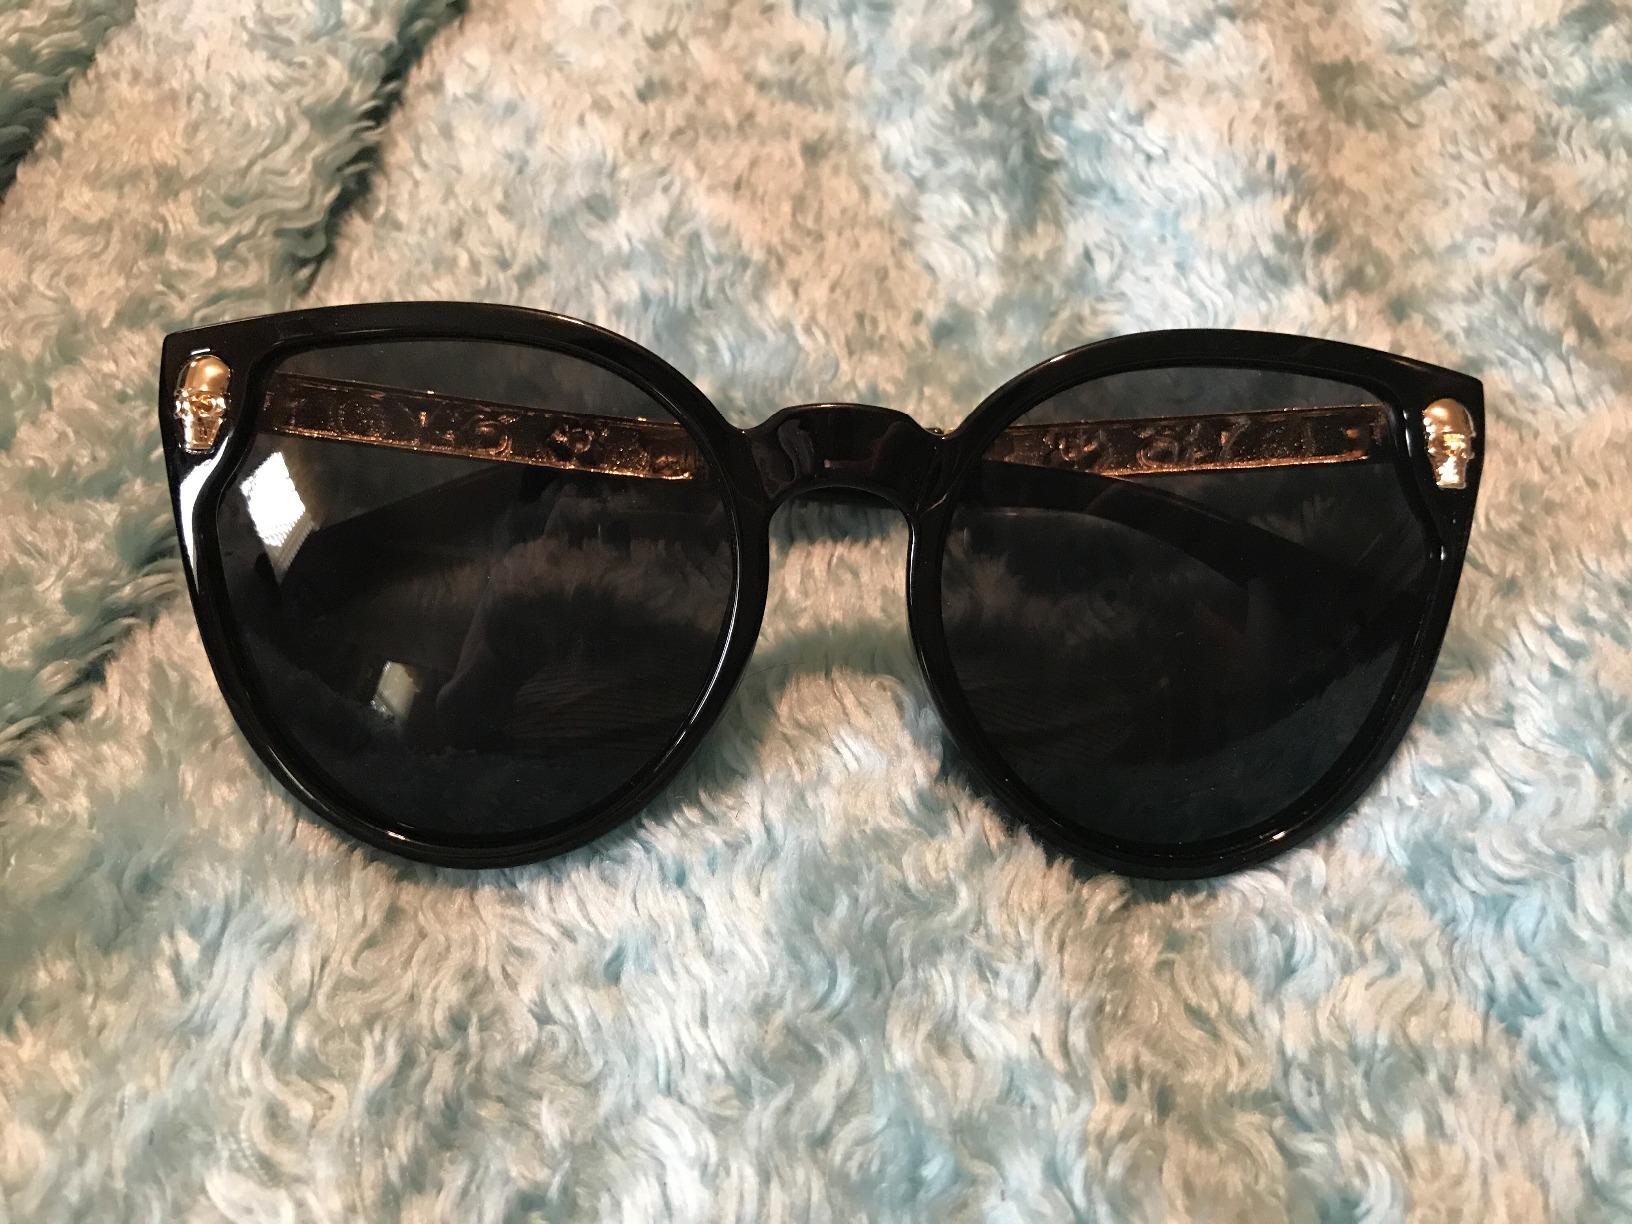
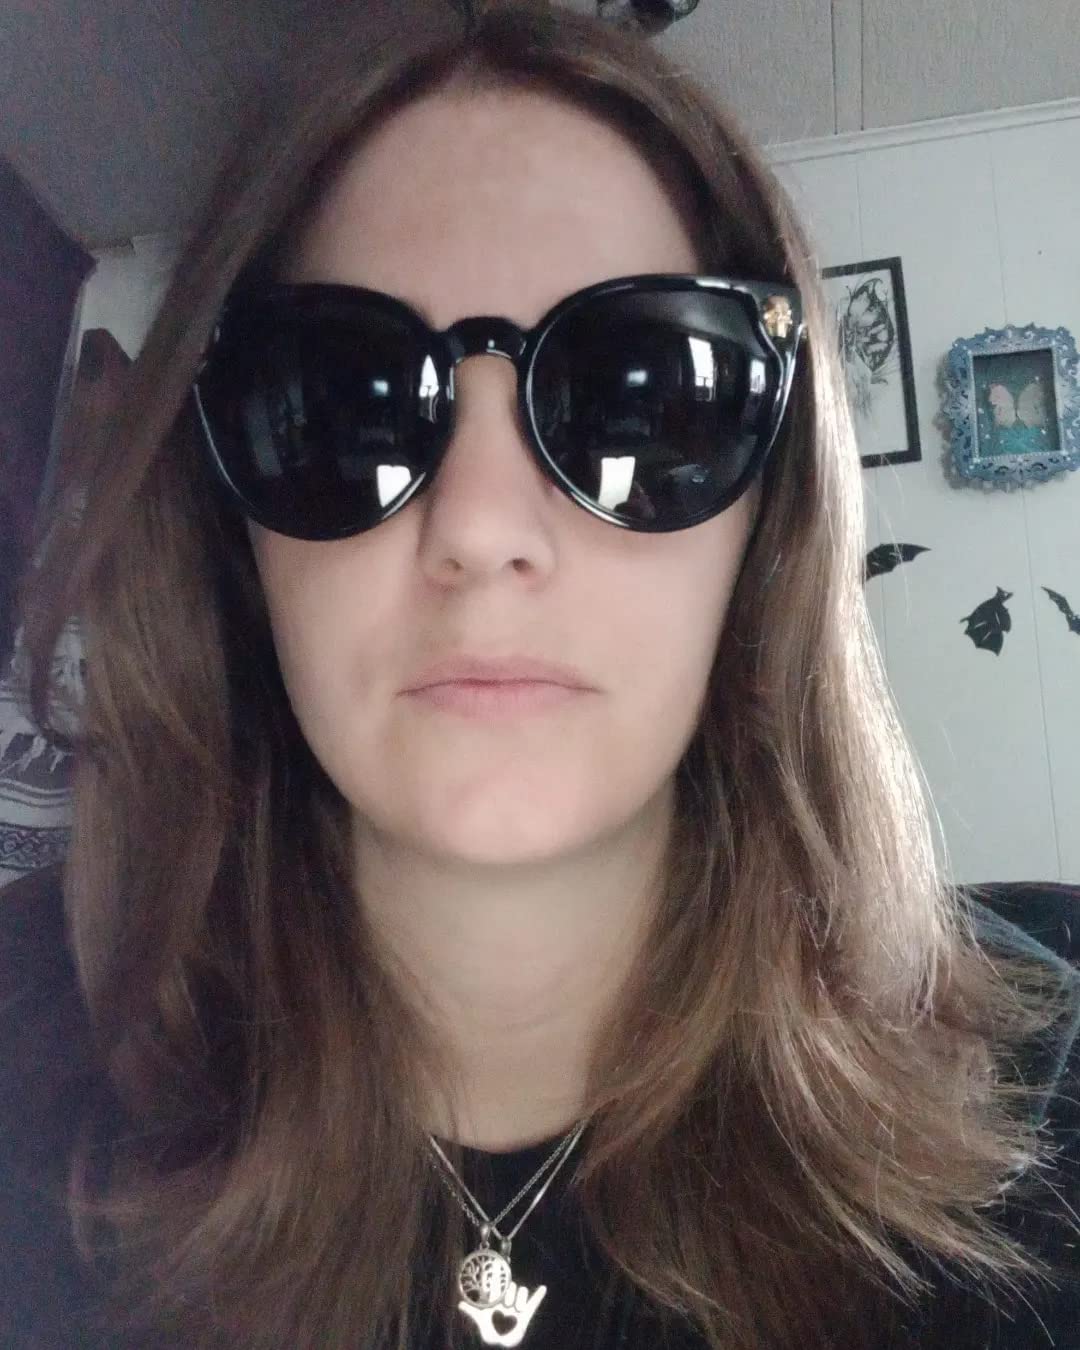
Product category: accessories_sunglasses
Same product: yes